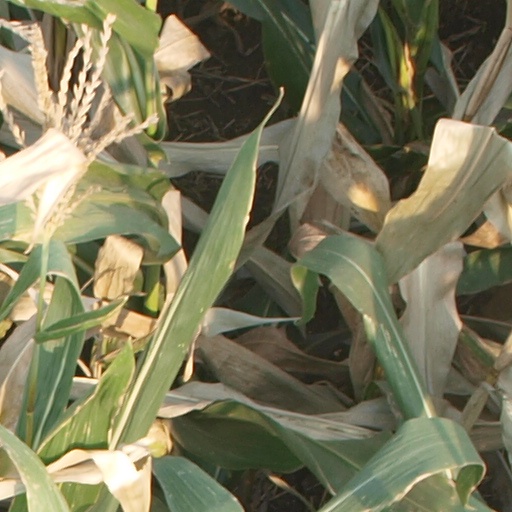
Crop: maize; corn